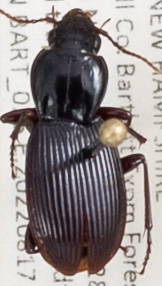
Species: Pterostichus tristis
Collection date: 2022-08-17
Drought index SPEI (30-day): -0.9
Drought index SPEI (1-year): -0.9
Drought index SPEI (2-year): -1.69